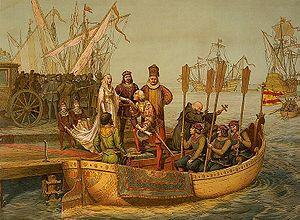
Cette page concerne l'année 1492 du calendrier julien.